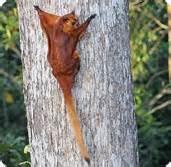
squirrel